History of Australia

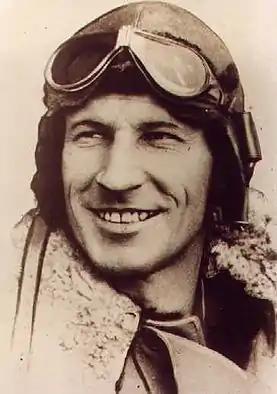
Pioneer aviator Sir Charles Kingsford Smith

After the December 1906 elections Deakin's Protectionist government remained in power, but following the passage of legislation for old age pensions and a new protective tariff in 1908, Labor withdrew its support for the government. In November, Andrew Fisher became the second Labor prime minister. In response, opposition parties formed an anti-Labor coalition and Deakin became prime minister in June 1909.